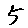
Label: 5